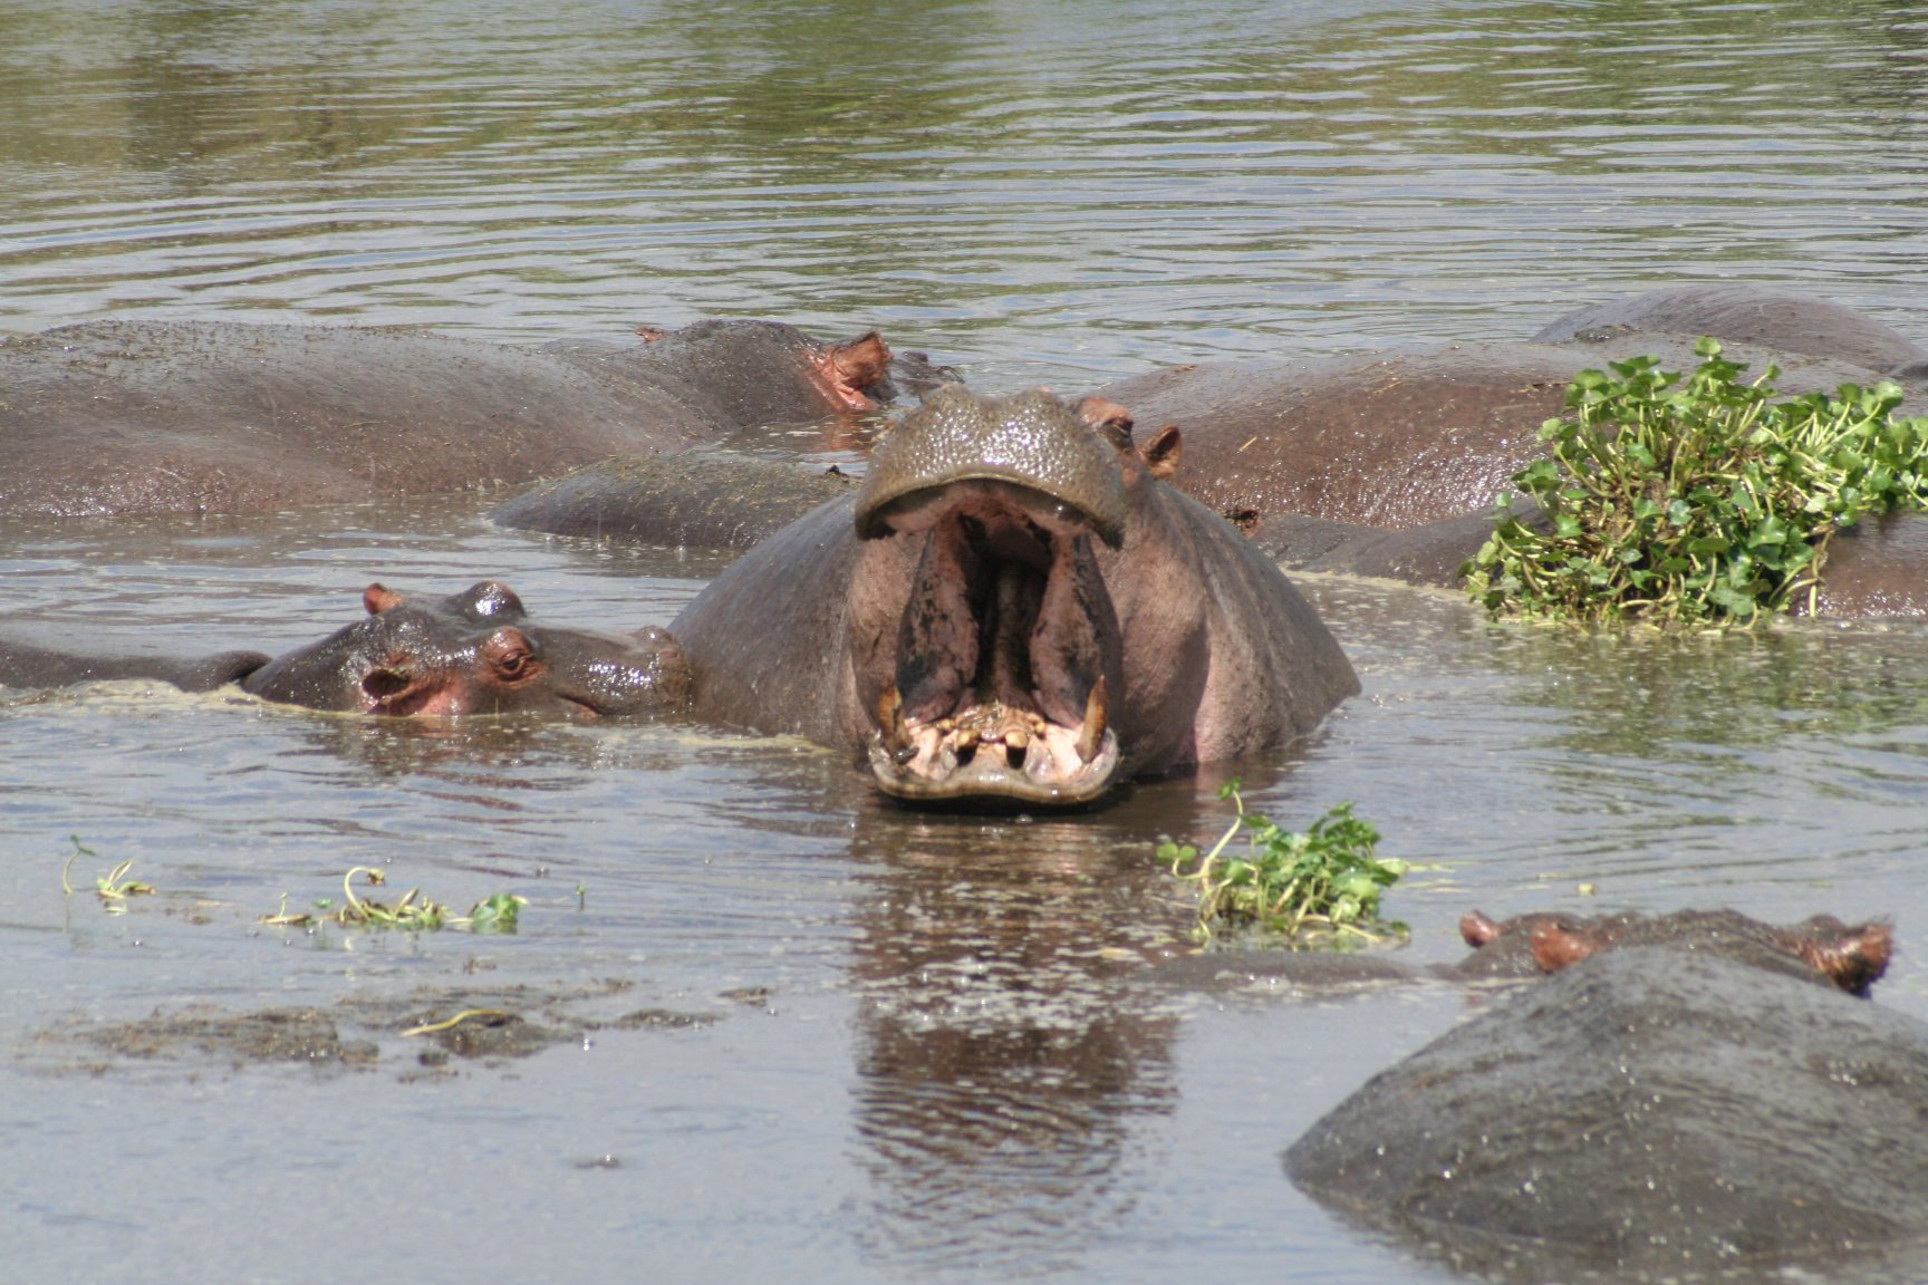
river, wildlife, mammal, fauna, vertebrate, tanzania, safari, hippopotamus, hippos